Frederick Potter

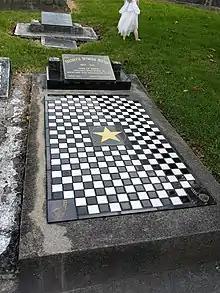
Frederick Seymour Grave

Potter died on 29 March 1941 and his funeral was on 31 March at St Matthias Anglican Church, Panmure. He was buried in front of a large assembly of masons. His obituaries describe him as a "generous benefactor" to the city of Auckland.